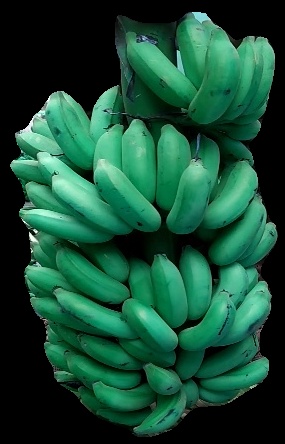
Variety: elakki-bale
Grade: grade1